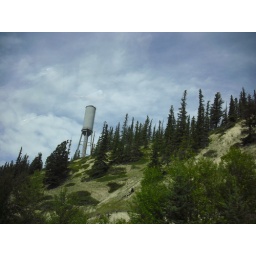
A water tower looms over the landscape